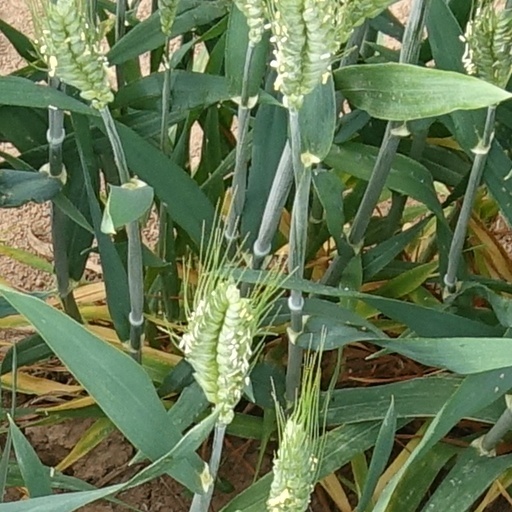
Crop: wheat